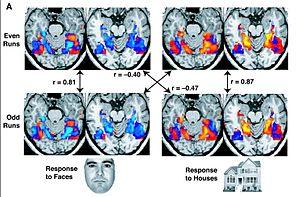
L’imagerie par résonance magnétique fonctionnelle est une application de l'imagerie par résonance magnétique permettant de visualiser, de manière indirecte, l'activité cérébrale. Il s'agit d'une technique d'imagerie utilisée pour l'étude du fonctionnement du cerveau. Elle consiste à enregistrer des variations hémodynamiques cérébrales locales minimes, lorsque ces zones sont stimulées. La localisation des zones cérébrales activées est basée sur l'effet BOLD, lié à l’aimantation de l’hémoglobine contenue dans les globules rouges du sang. Cette technique ne présente aucun danger connu pour la santé des sujets.